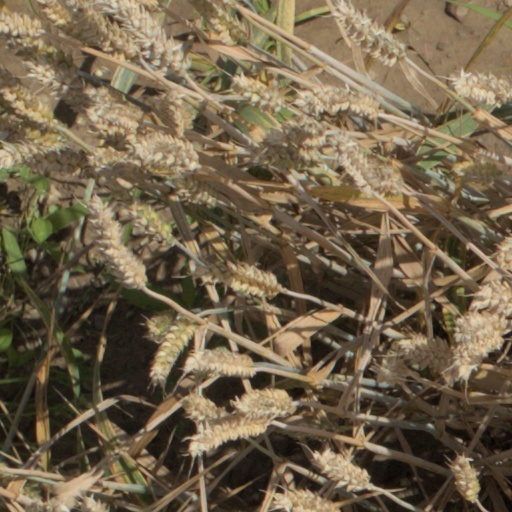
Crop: wheat